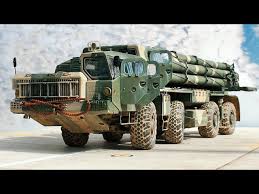
Label: Self Propelled Artillery